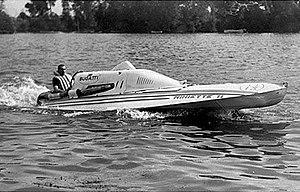
Bateau de course Bugatti Niniette II du Prince Ruspoli
Bugatti Automobiles est un constructeur automobile français appartenant au groupe allemand Volkswagen AG depuis son rachat en 1998. Fondée en 1909 par le constructeur franco-italien Ettore Bugatti, l’entreprise française est longtemps considérée comme pionnière dans le domaine de l’automobile et produit de luxueuses sportives de prestige marquées par l’adage cher à Ettore : « Rien n’est trop beau, rien n’est trop cher ».